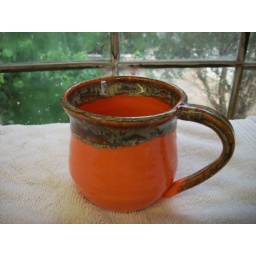
Persimmon colored coffee mug. A perfectly cheery mug in which to have your morning cup of java!